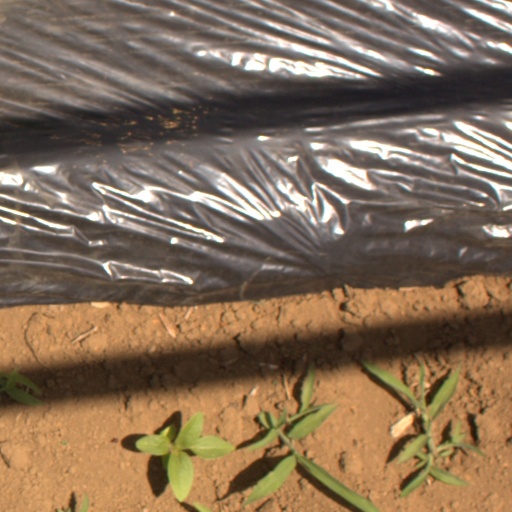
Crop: Jerusalem artichoke